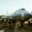
Label: airplane